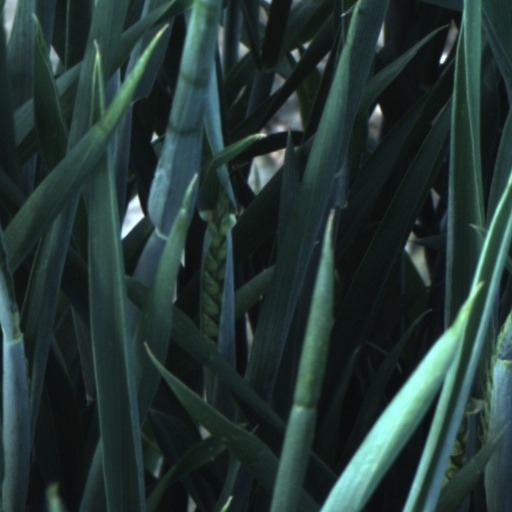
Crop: wheat